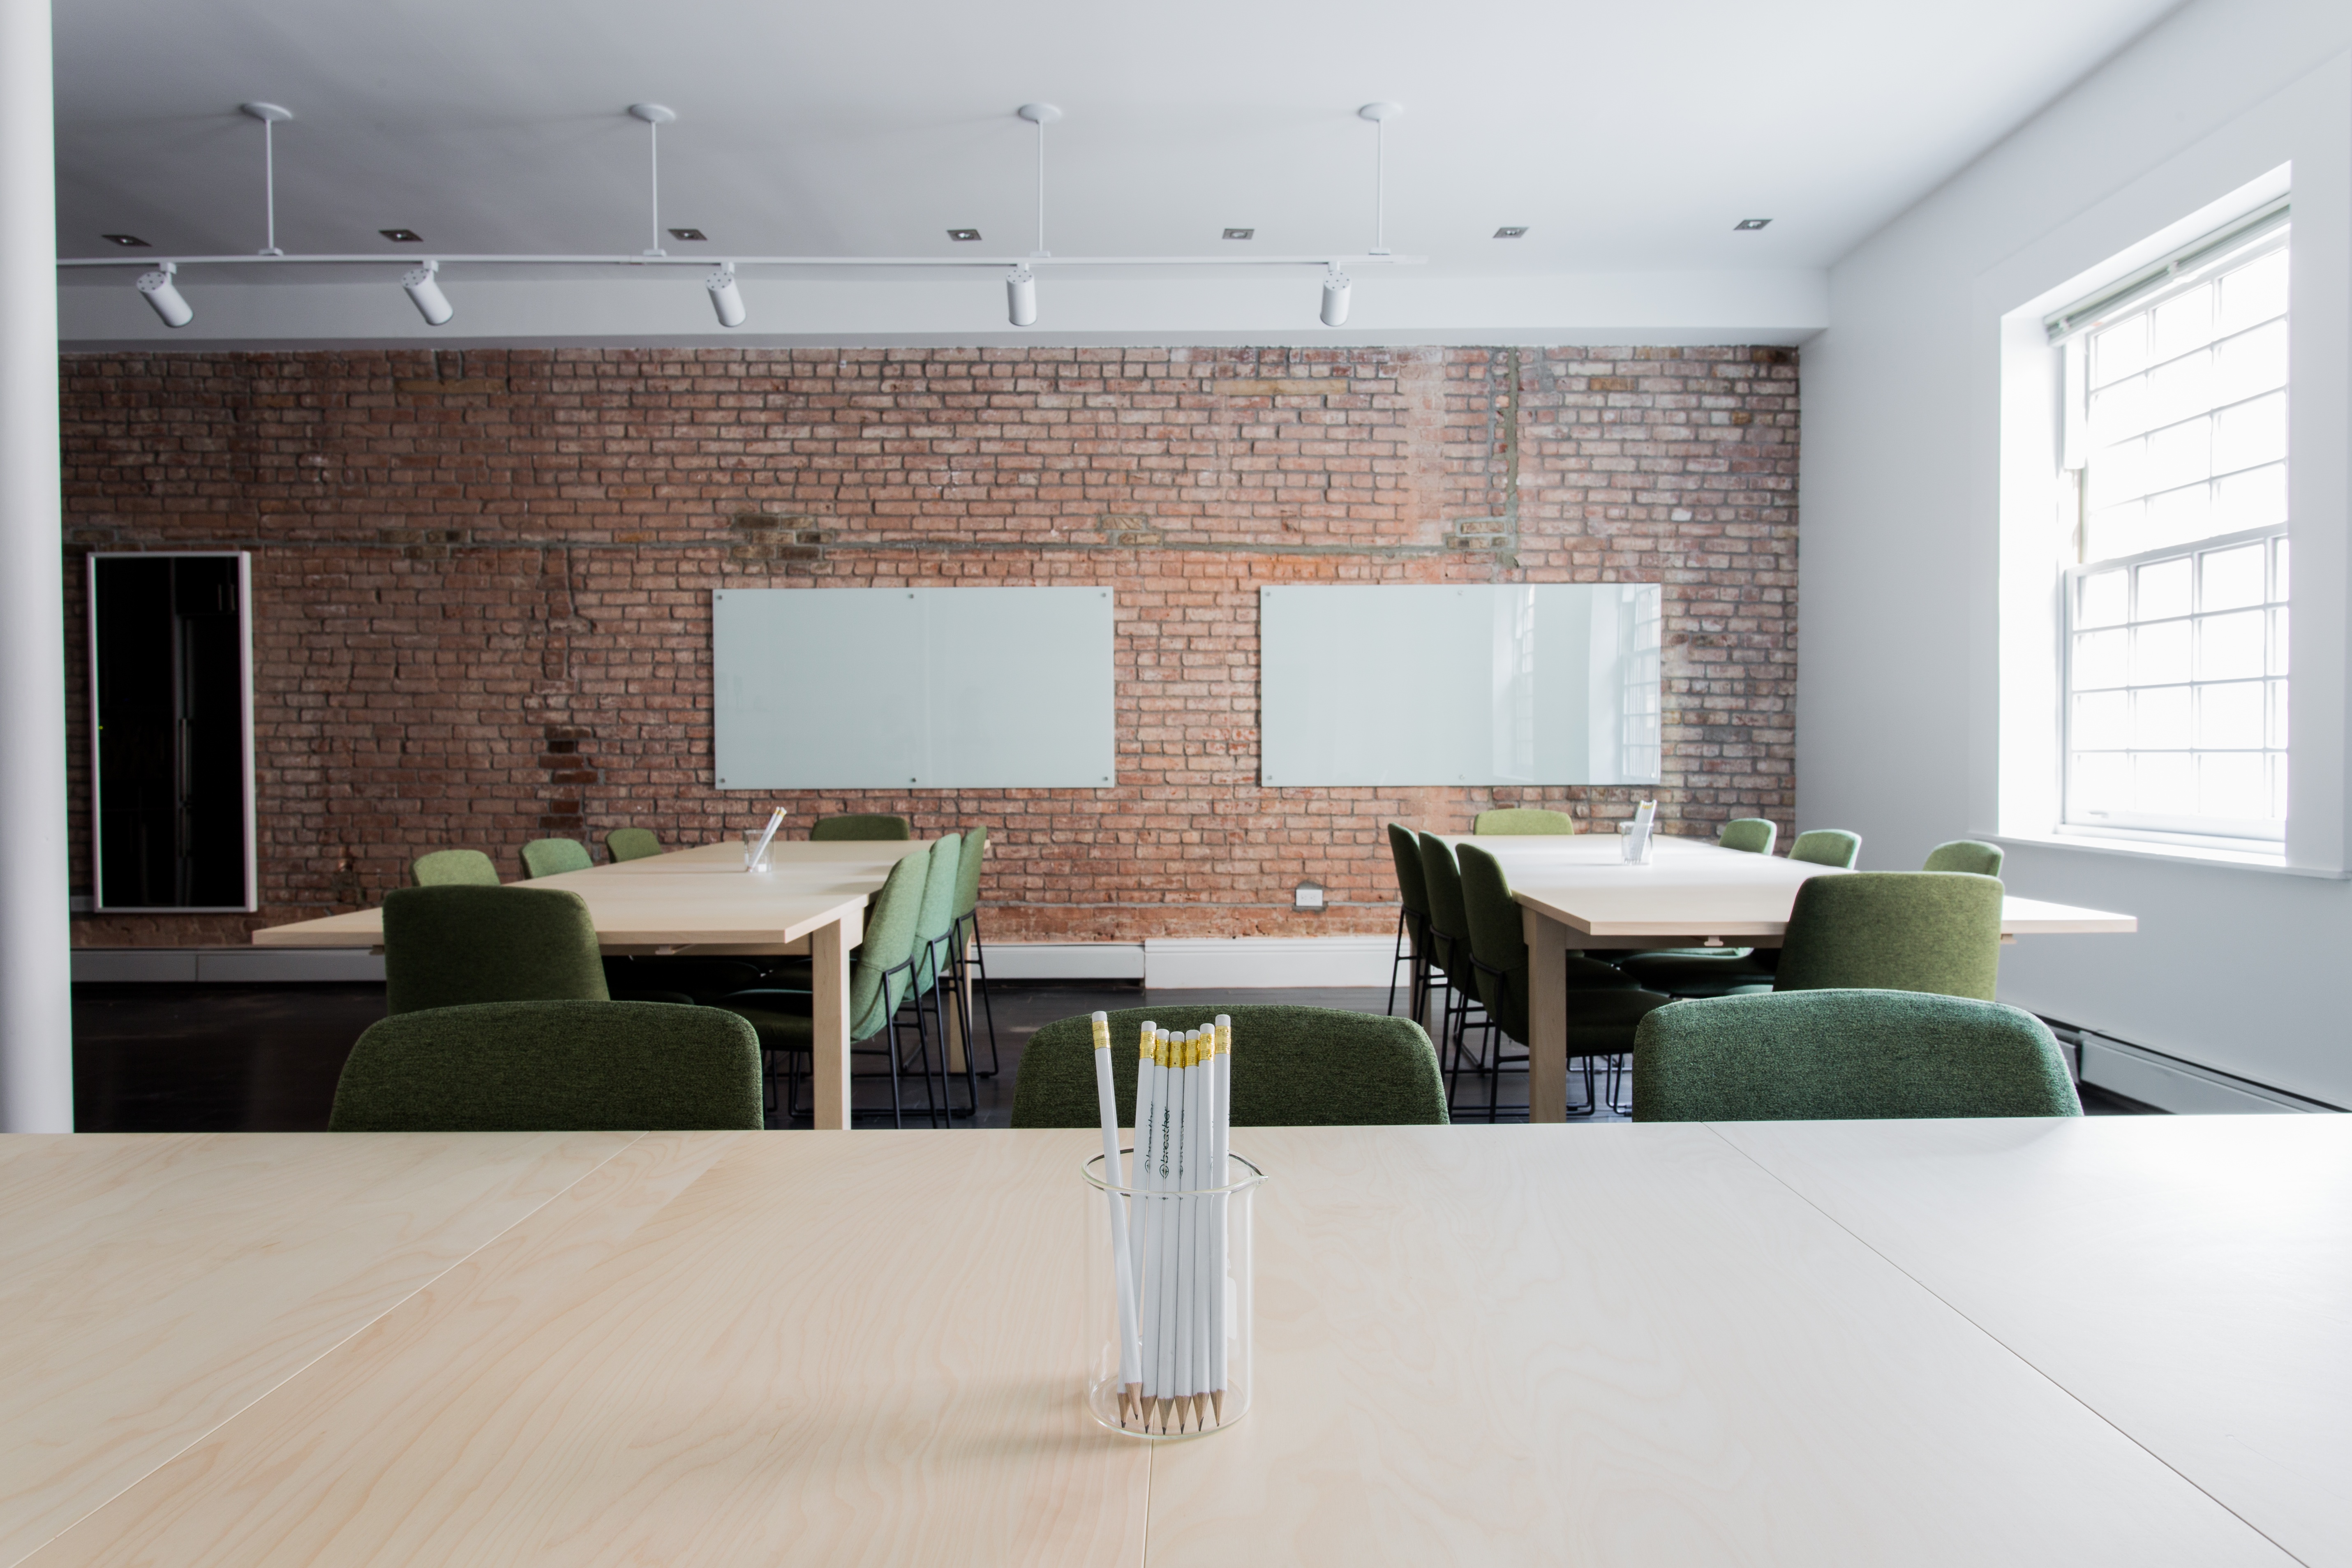
floor, home, ceiling, property, living room, room, apartment, interior design, design, estate, condominium, real estate, dining room, flooring, window covering